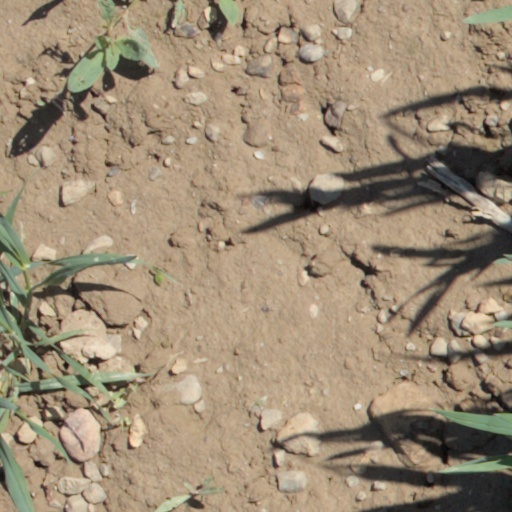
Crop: wheat